Cleansing ten lepers

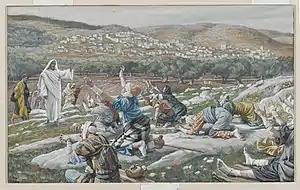
James Tissot - "The Healing of Ten Lepers" (Guérison de dix lépreux) - Brooklyn Museum

Jesus' cleansing of ten lepers is one of the miracles of Jesus reported in the Gospels (Gospel of Luke ).